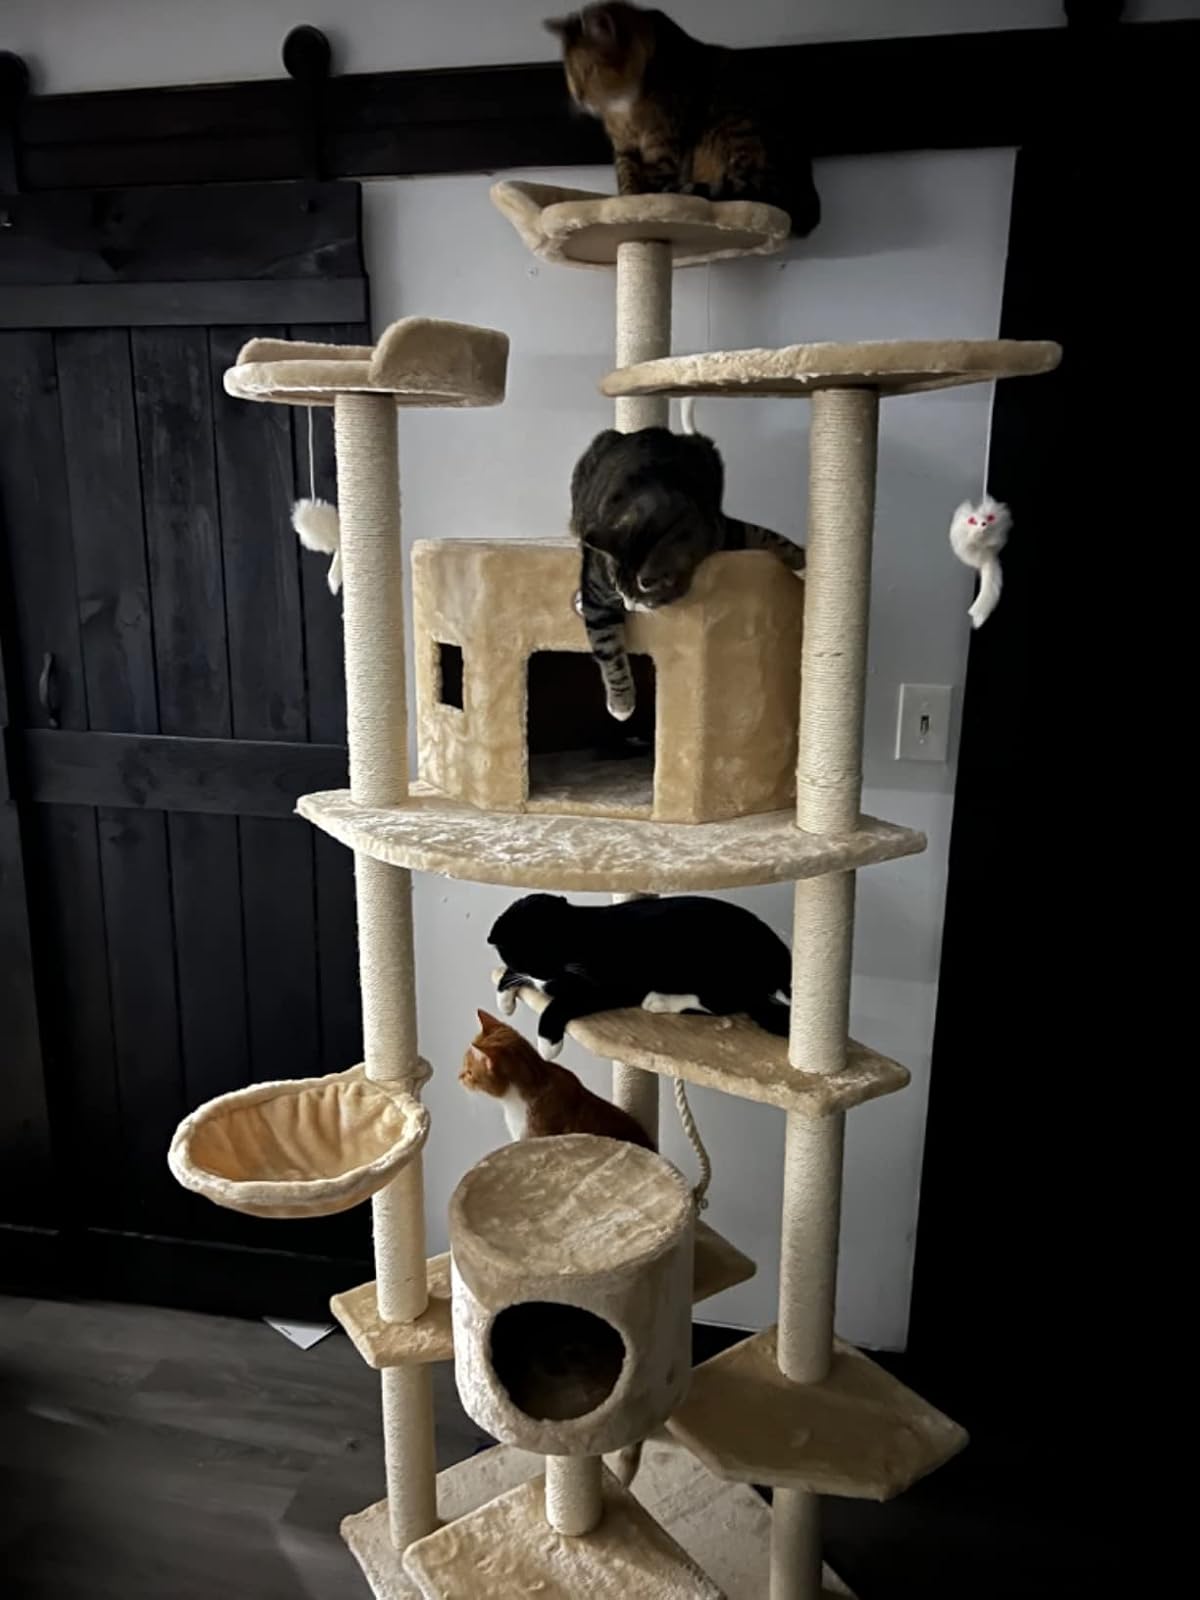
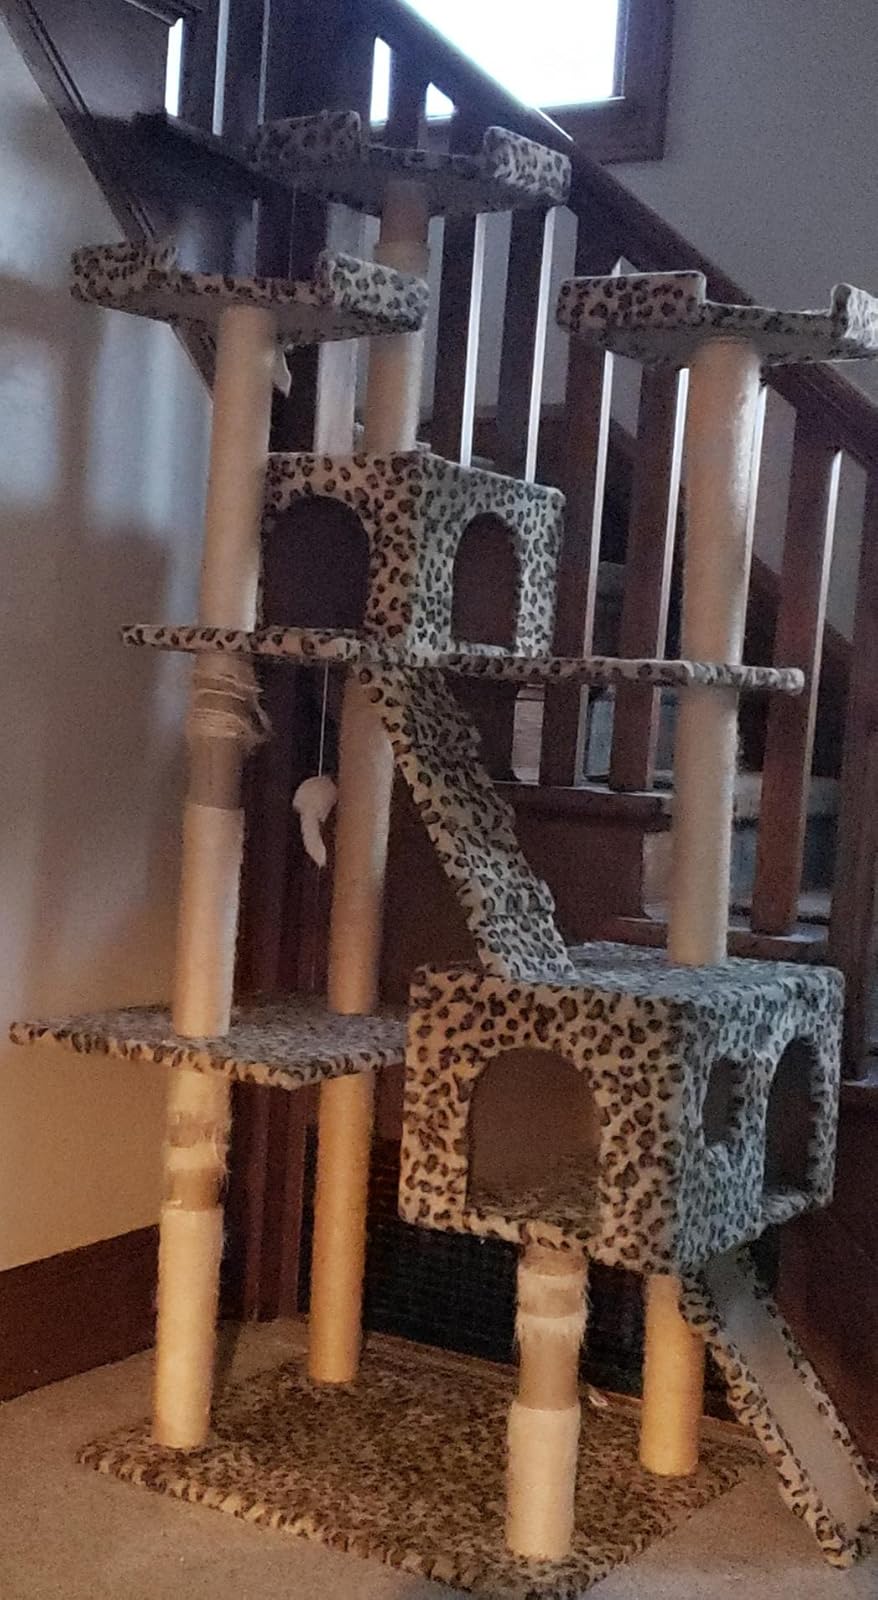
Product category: items_cat tree
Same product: no